HMS E15

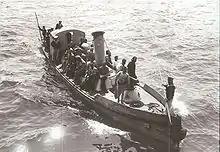
HMS "Triumph"s picket boat returning to the battleship after the "E15" expedition.

Finally, on the night of 18 April, two picket boats, one from "Triumph", the other from "Majestic", both armed with two 14-inch (356 mm) diameter torpedoes mounted in dropping gear, went in. Lieutenant Commander Eric Robinson, a volunteer from , commanded the expedition from "Triumph"s boat; Lieutenant Claud Herbert Godwin skippered the boat from "Majestic". Departing at 2200 hrs, the two vessels managed to navigate the narrow channel for before being detected and illuminated by searchlights, attracting a hail of fire from both shores. Miraculously both boats remained unscathed, and when one carelessly directed searchlight briefly illuminated the stricken submarine, Godwin seized his chance. Blinded by the lights, his first shot missed, and seconds afterwards the Turkish gunners scored their only hit, blowing away part of the stern and mortally wounding one seaman. Undeterred, Godwin went in again and fired his second torpedo, which struck "E15" just forward of the conning tower, but well below the waterline. Robinson, observing his comrades' plight, unhesitatingly brought his boat alongside and rescued them. Now doubly laden, "Triumph"s boat fled downstream unobserved, the Turkish gunners concentrating their fire on the drifting and abandoned wreck of her sister ship.